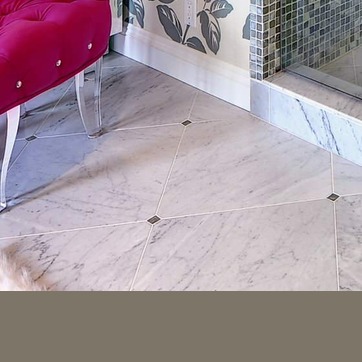
Material: tile